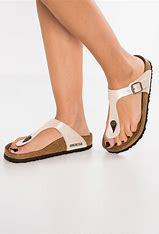
Brand: Birkenstock
Model: 100